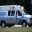
Label: ambulance